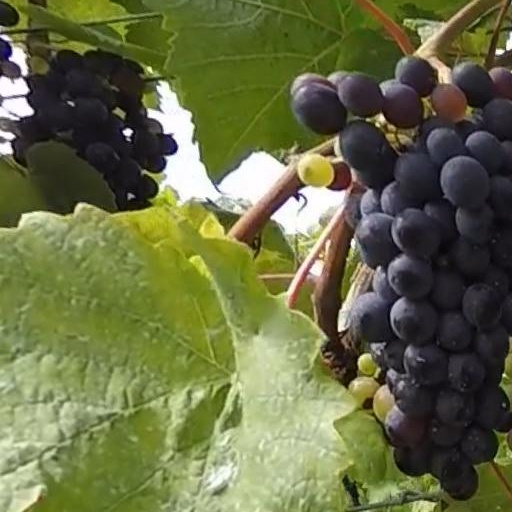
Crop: grape